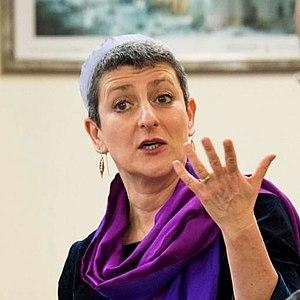
100 Women est une série multi-formats créée en 2013 par la BBC. La série concerne le rôle des femmes au XXIᵉ siècle et inclut des événements à Londres et à Mexico. Après la publication de la liste, l'émission, intitulée BBC's Women Season, est diffusée pendant trois semaines, pendant lesquelles la BBC propose également des rapports en ligne, des débats et des articles sur les femmes. Les femmes du monde entier sont encouragées à participer sur Twitter, en commentant la liste, ainsi que les entretiens et les débats qui suivent sa publication. Une nouvelle liste de lauréates est publiée chaque année depuis 2013.